Tosa-Kamo Station

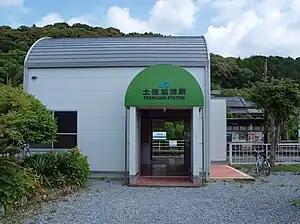
Tosa-Kamo Station in 2010

is a passenger railway station located in the town of Sakawa, Takaoka District, Kōchi Prefecture, Japan. It is operated by JR Shikoku and has the station number "K11".